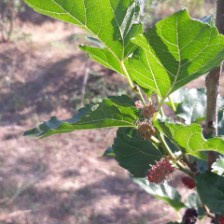
Variety: ChiangMai60